Richard M. Ehrlich

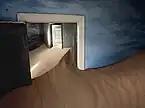
"Forbidden Zone (Sperrgebiet) Namibia"

He held a research Fellowship at the National Institute of Health sponsored by Columbia University in 1966-67 and a Senior Research Fellowship in 1969. He was admitted as a Fellow to the American College of Surgeons in 1974.